Hudson River Museum

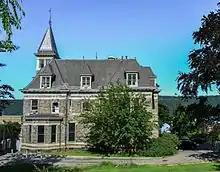
Glenview Mansion

Founded in 1919 by Edwin C. Mott as the Yonkers Museum in a room at Yonkers City Hall, the collection initially featured minerals but grew to include zoological specimens, paintings, statuary and other eclectic objects. Photographer Rudolf Eickemeyer Jr., a lifelong resident of Yonkers, also played a key role in the creation of the museum, as did sculptor Isidore Konti, and George J. Stengel.